Borena of Alania

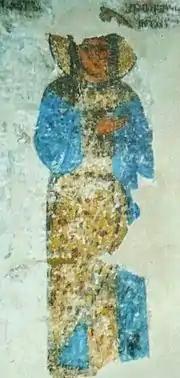
Queen Borena

Borena was a sister of the Alan king Durgelel "the Great", and the Queen consort of Georgia, as the second wife of Bagrat IV (r. 1027–1072).